Turkish occupation of northern Syria

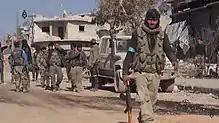
Fighters of the Syrian National Army in 2016

On 30 May 2017, the Syrian National Army (SNA) composed of primarily Syrian Turkmen as well as Syrian Arabs rebels operating in northern Syria was formed, mostly being a part of Operation Euphrates Shield or groups active in the area that are allied to the groups participating in the operation. The general aim of the group is to assist Turkey in creating a "safe zone" in Syria and to establish a "National Army", which will operate in the land gained as a result of Turkish military intervention and answer to the Syrian Interim Government.